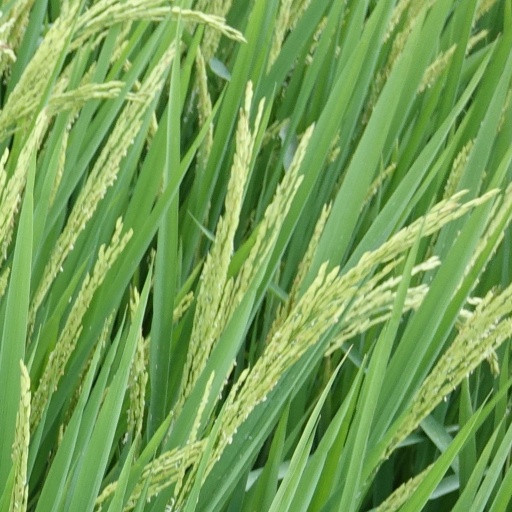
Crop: rice